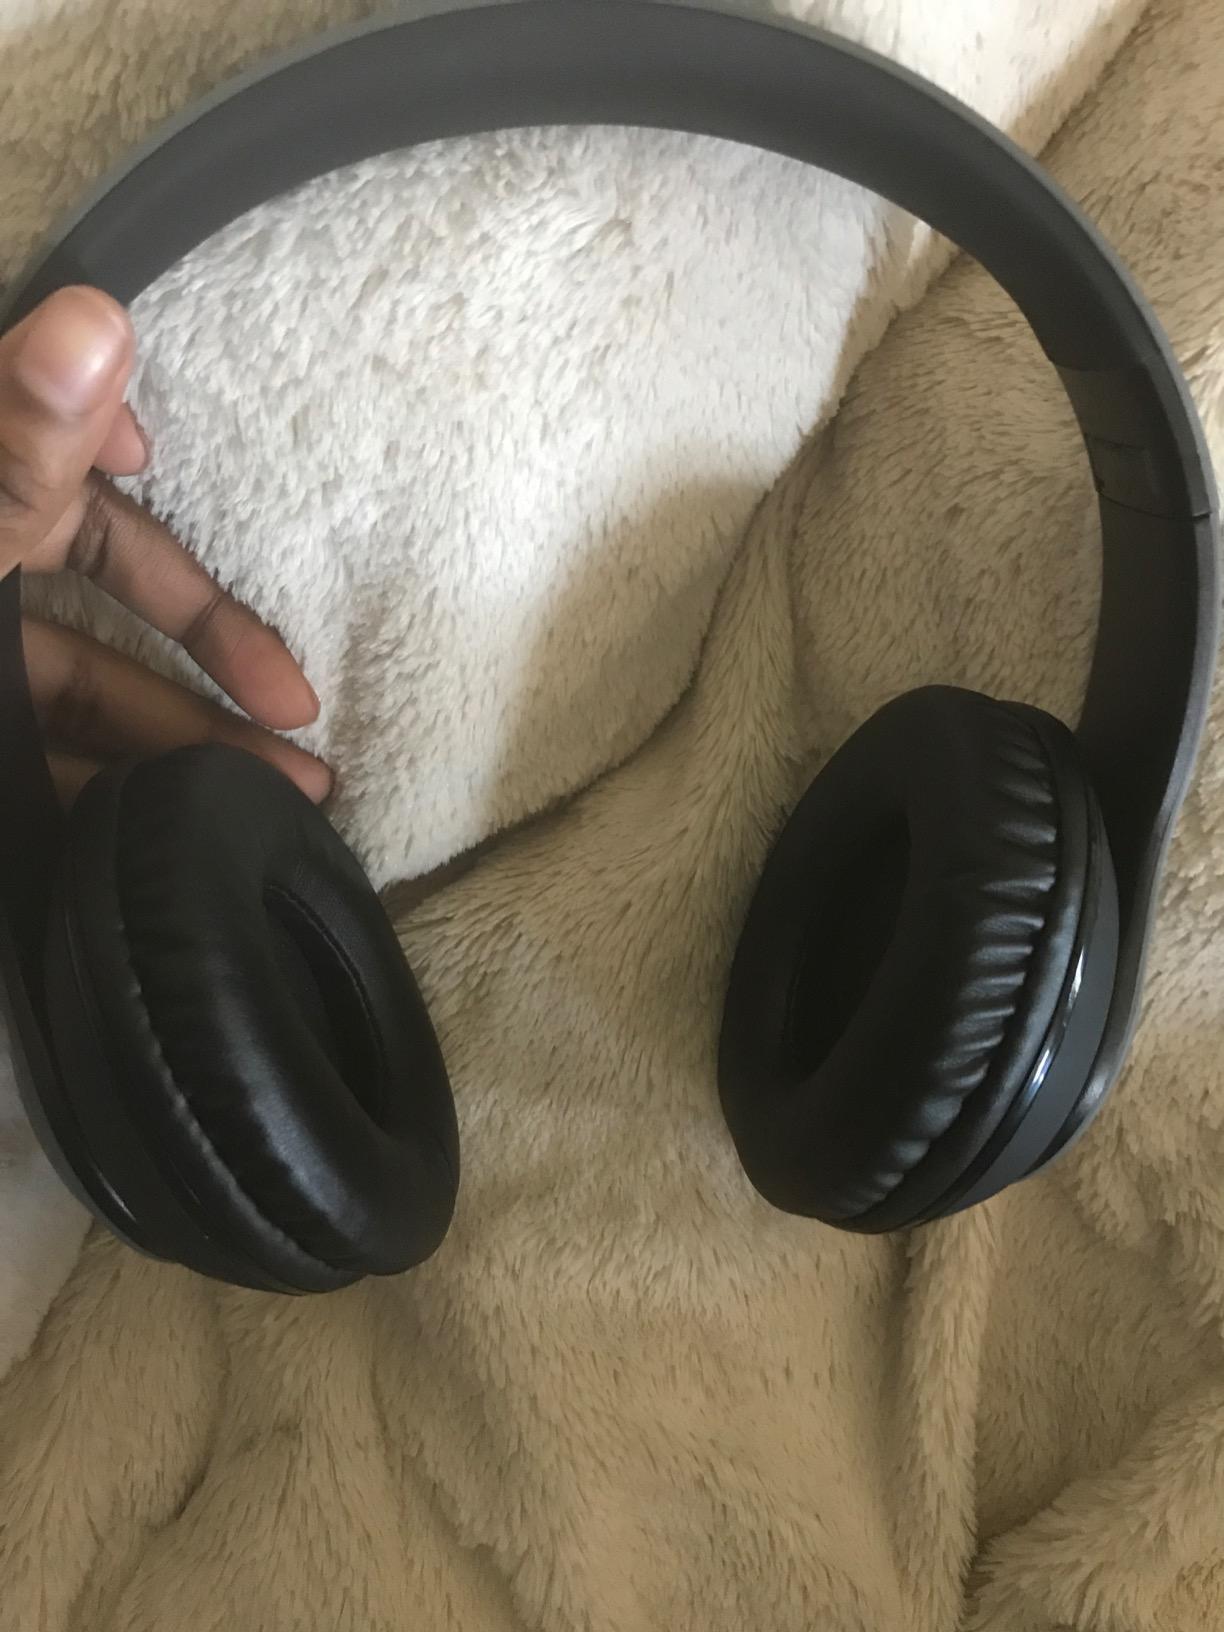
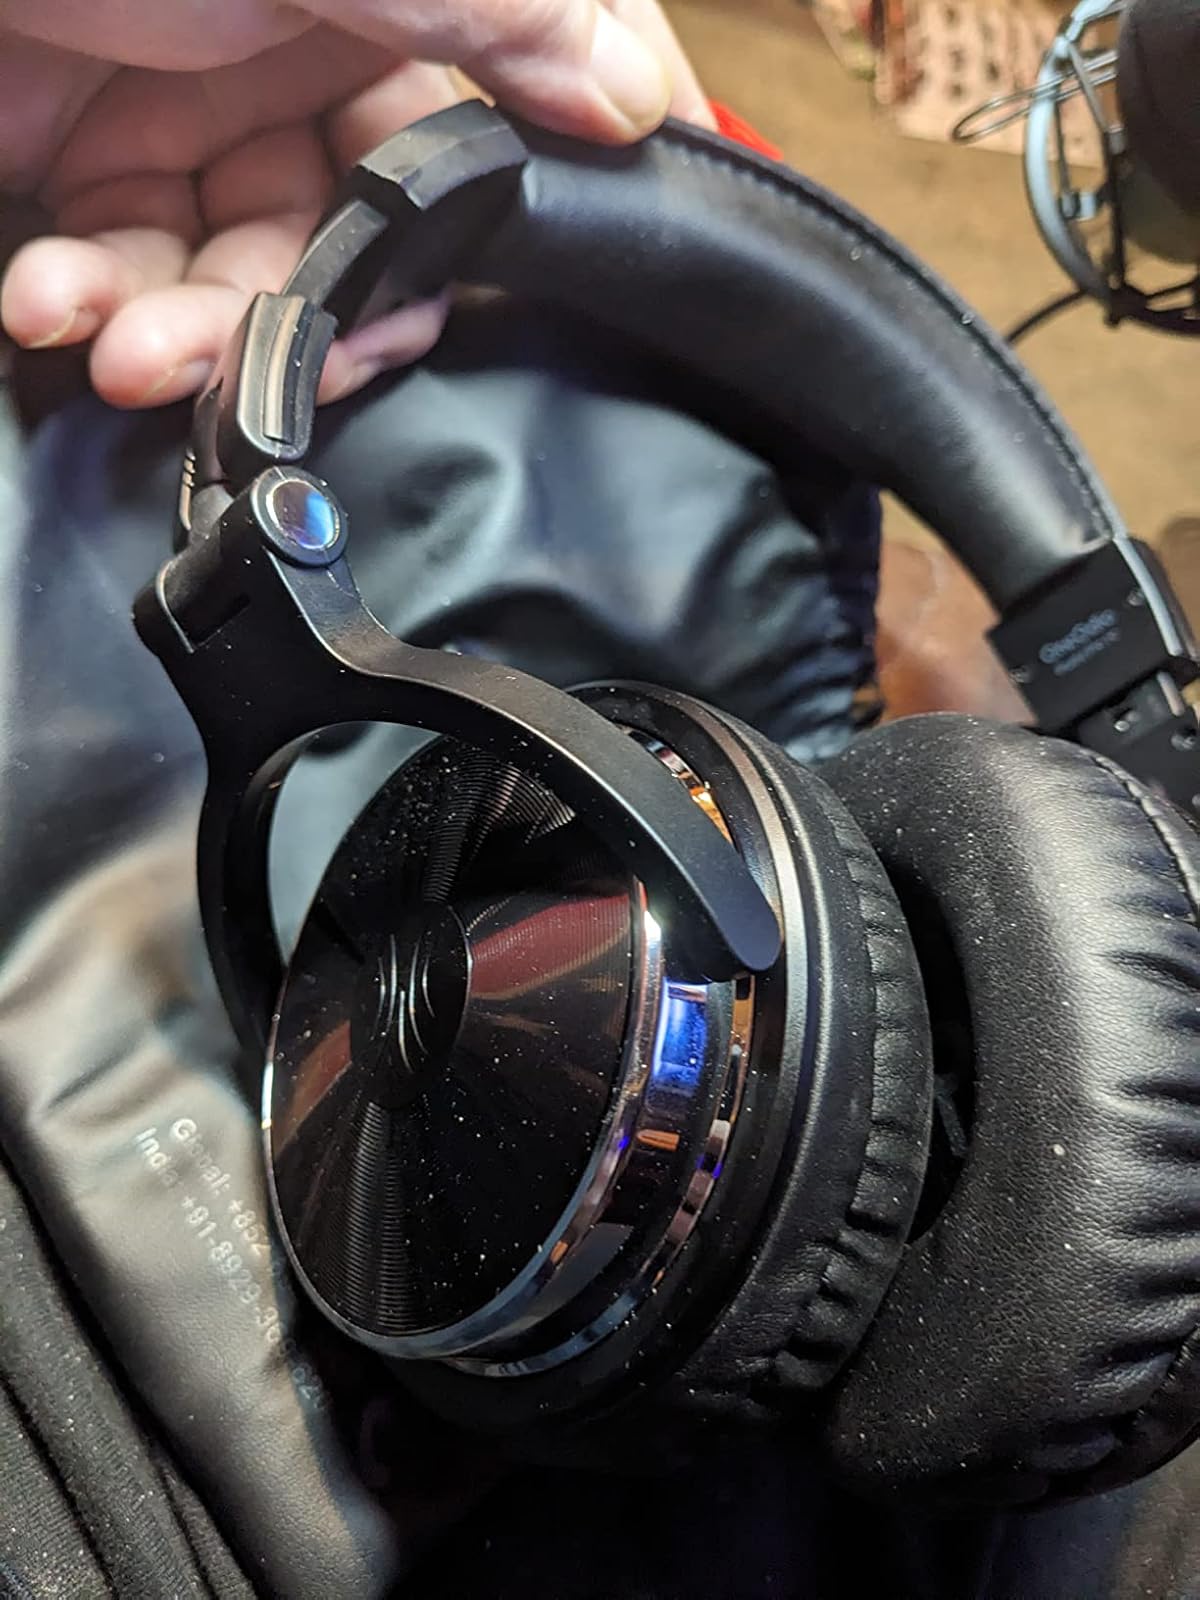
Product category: headphones
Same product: no